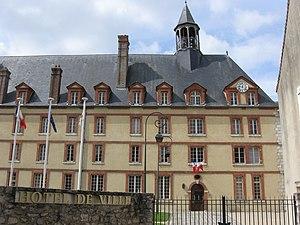
Hôtel de ville de Nemours, ancien couvent de la congrégation Notre-Dame , XVIIe siècle. (Département de Seine-et-Marne,région Île-de-France)
L'unité urbaine de Nemours est une unité urbaine française centrée sur Nemours, ville de Seine-et-Marne et est au treizième rang régional en Île-de-France.
Nemours est une commune française située dans le département de Seine-et-Marne en région Île-de-France.